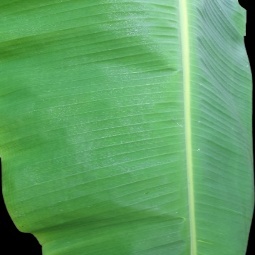
Label: Healthy